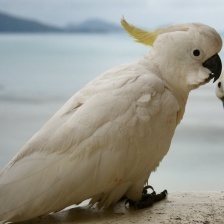
Species: COCKATOO
Scientific name: CACATUIDAE
ImageNet parent category: sulphur-crested_cockatoo